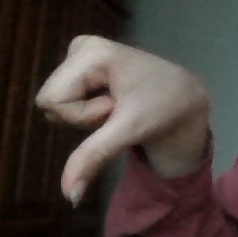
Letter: waw